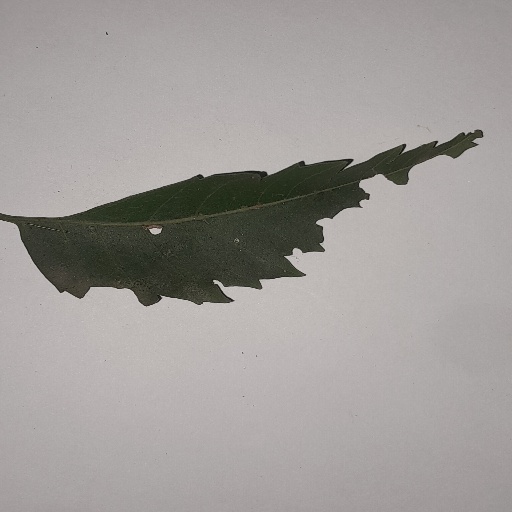
Species: Neem
Leaf condition: Shot Hole Leaf